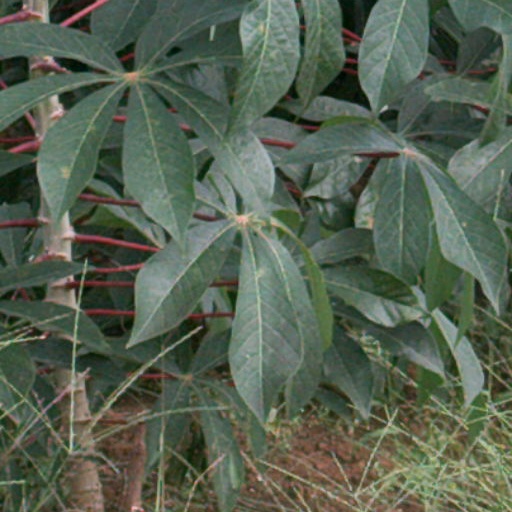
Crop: cassava